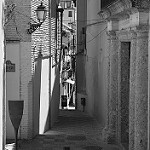
Label: street